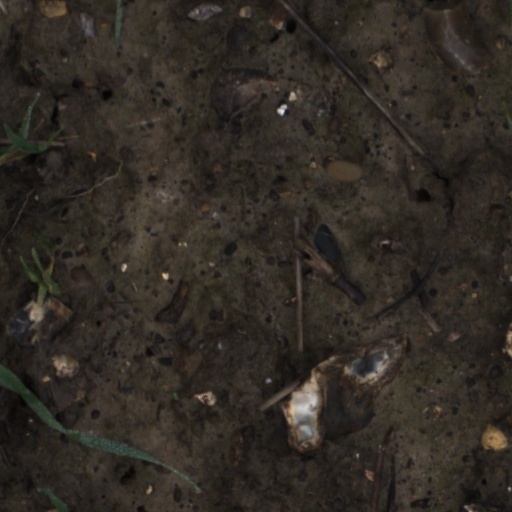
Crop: wheat